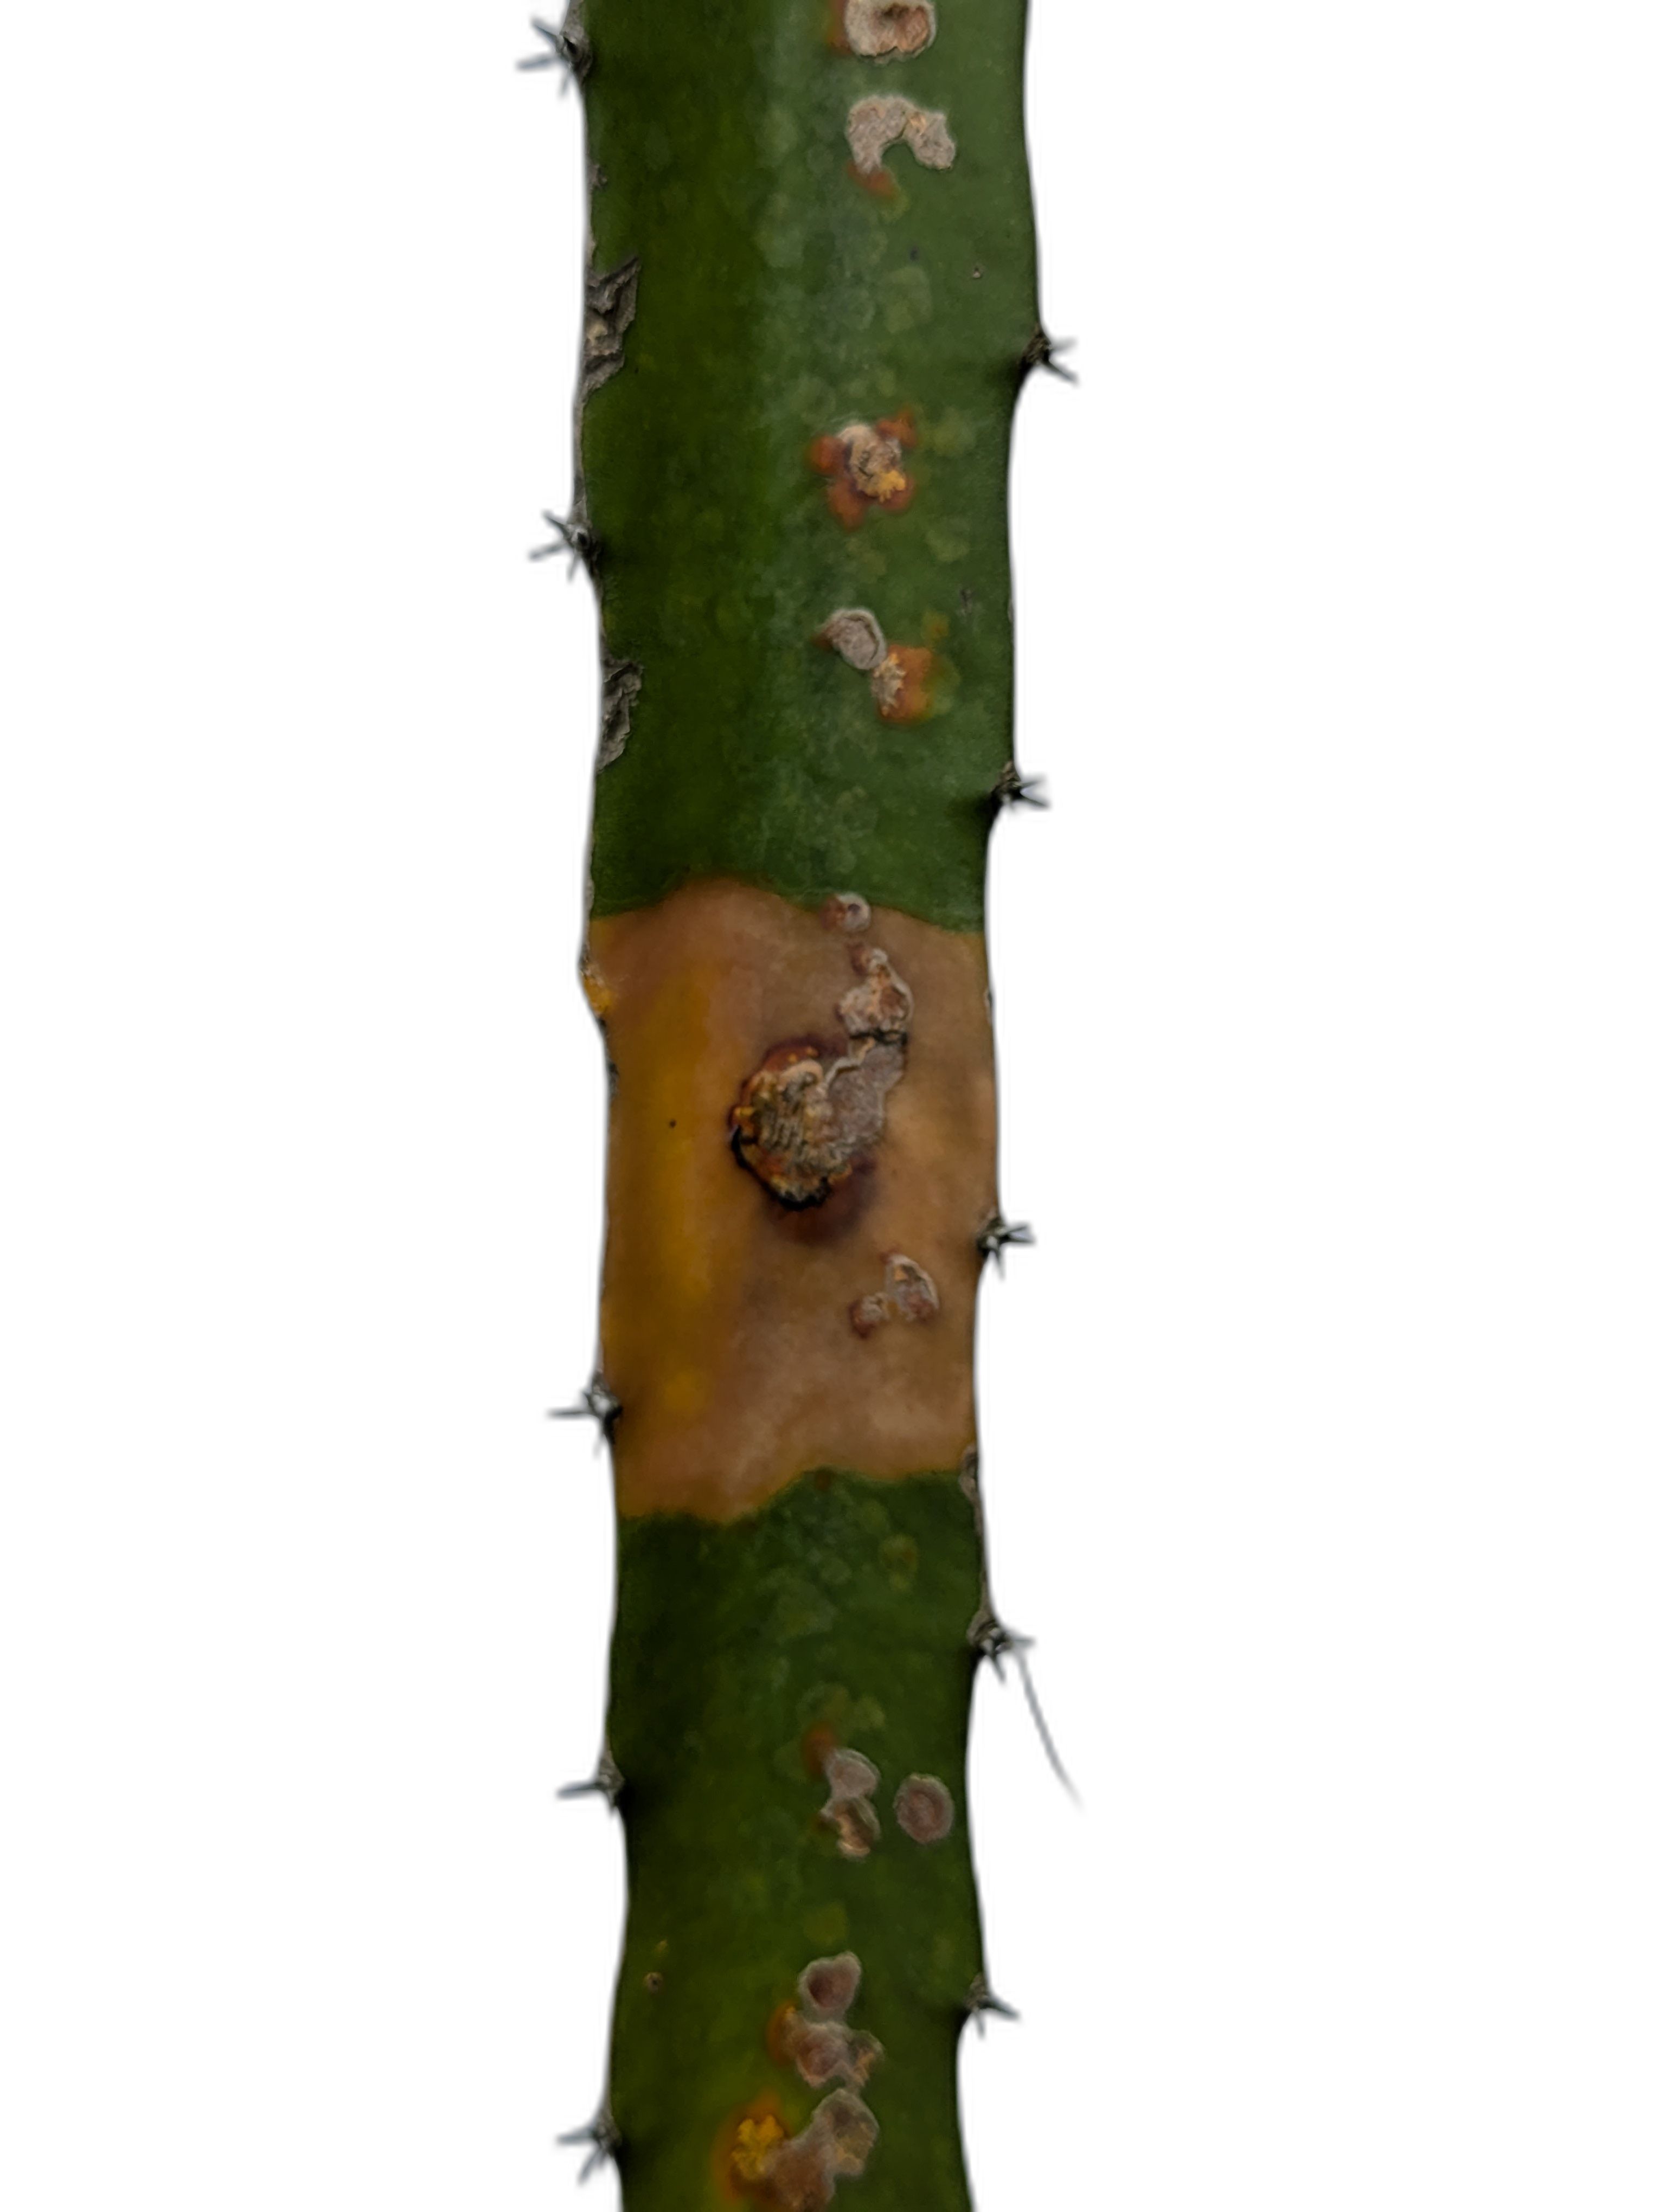
Label: Bad leaf